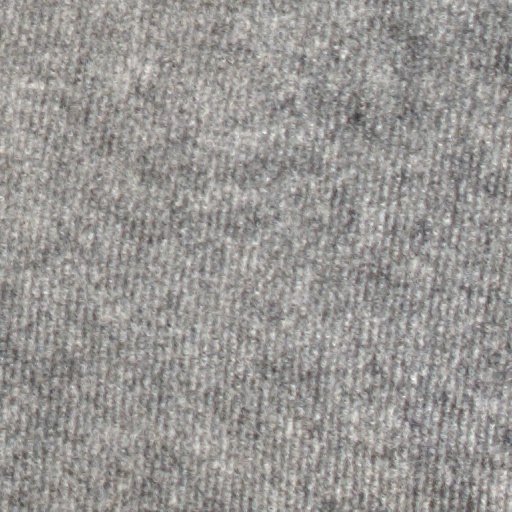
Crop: wheat